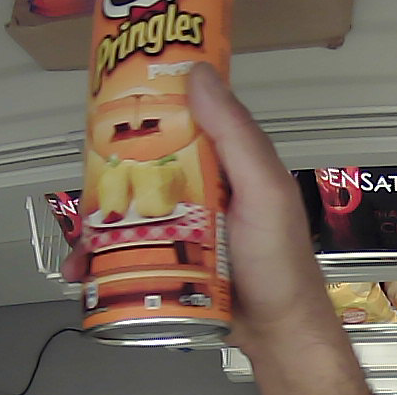
Product: pringles_paprika